The Hart of London

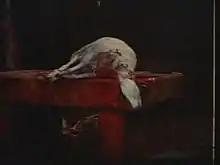

The Hart of London is a 1970 experimental Canadian film directed by Jack Chambers. Stan Brakhage proclaimed it as "one of the greatest films ever made". The film is shown in black and white and colour, and includes found news footage from 1954, film shot by the artist years earlier in Spain, and film shot by the artist in London, Ontario.